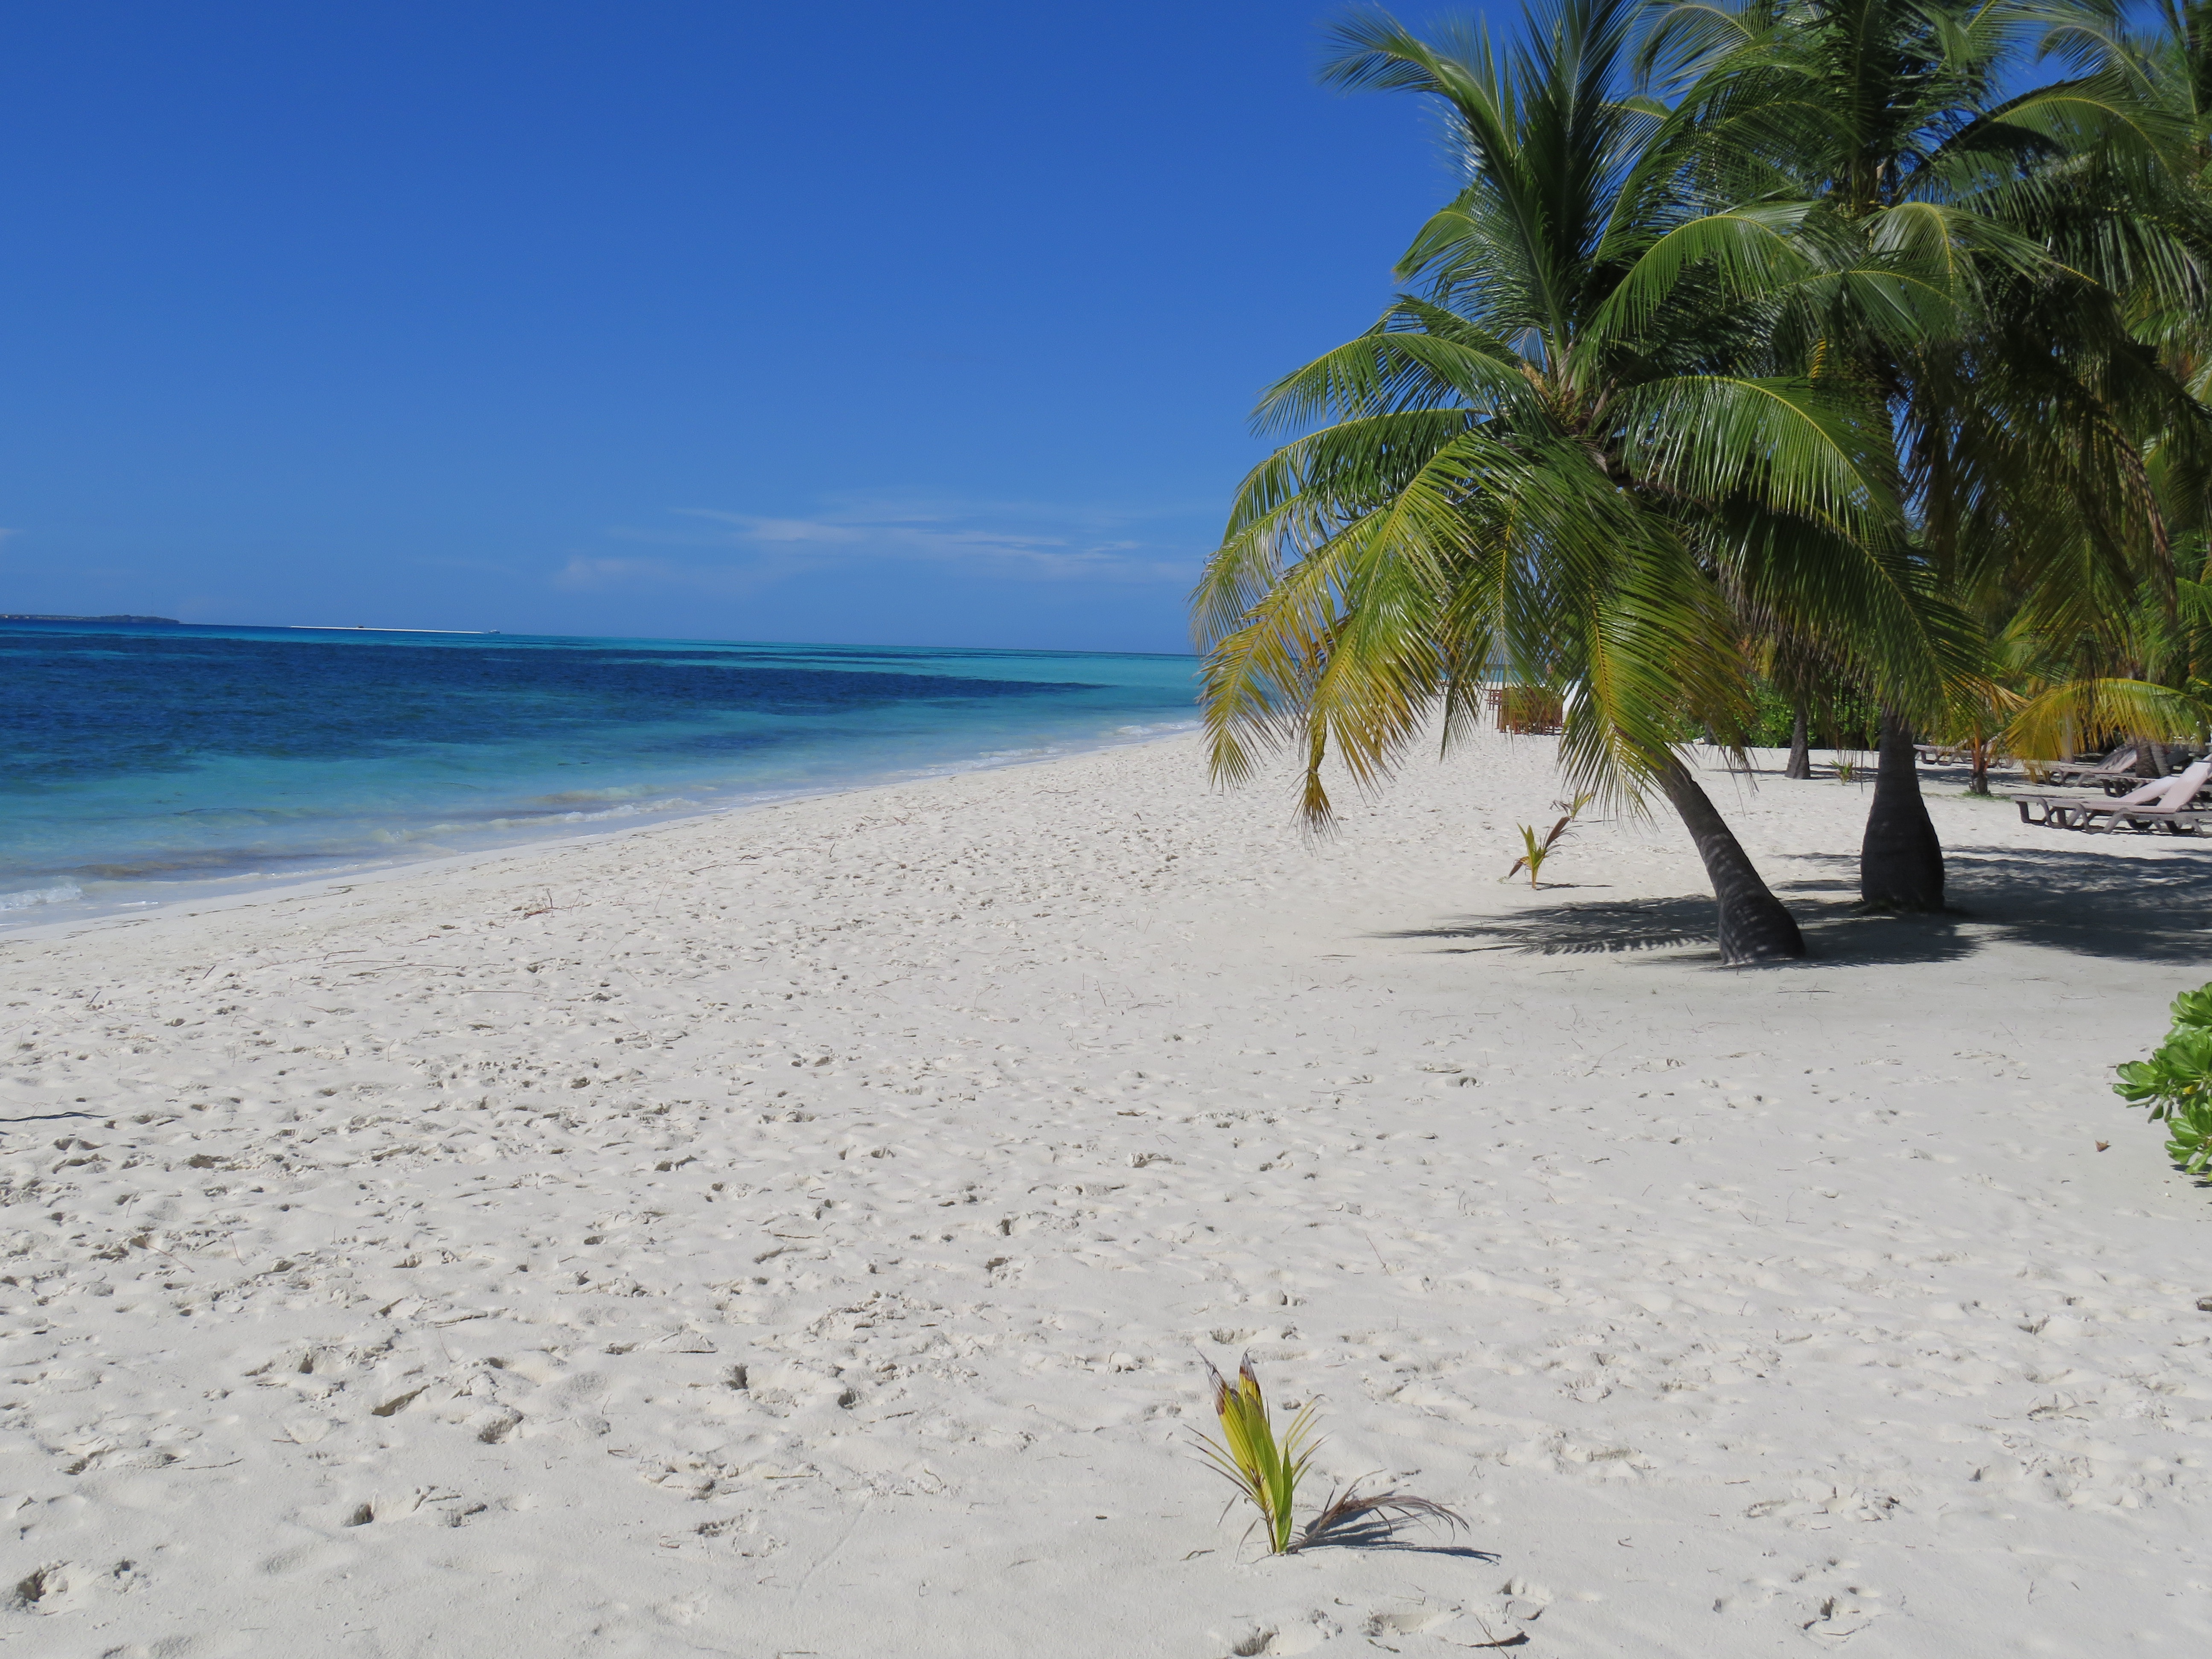
beach, sea, coast, water, sand, ocean, sun, shore, summer, vacation, holiday, bay, island, blue, body of water, caribbean, palm trees, tropics, cape, maldives, indian ocean, atoll, kuredu, arecales